Jerantut (town)

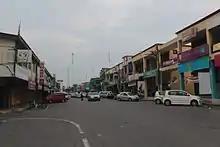
Jerantut town.

Jerantut is a town in Jerantut District, Pahang, Malaysia. It is the largest district in the State of Pahang. It covers an area of 2,900 square miles (755,771.93 Hectares). Bordered by the States of Kelantan and Terengganu in the North, Temerloh and Maran districts in the South, Kuala Lipis and Raub districts in the West and Kuantan district and Terengganu state in the East. It has 10 mukims consisting of 295 villages administered under 58 JKKK. Jerantut District Council was gazetted on 18 February 1982. Jerantut District Council, formerly known as Jerantut Town Board is the local authority of Jerantut town.